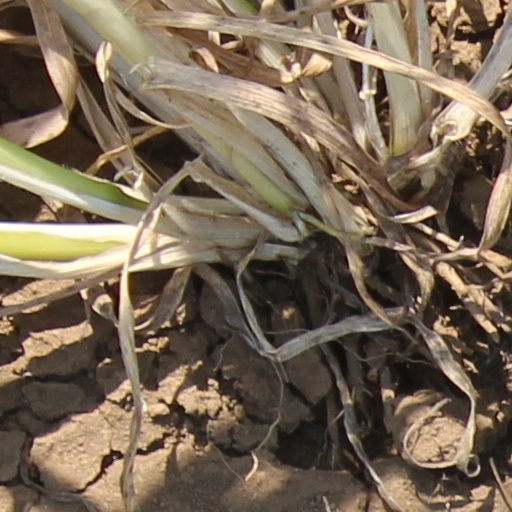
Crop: wheat